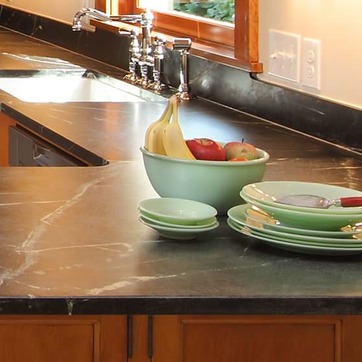
Material: ceramic